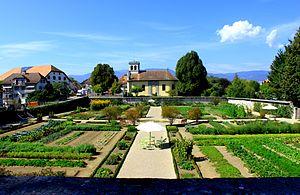
Suisse, canton de Vaud, Château de Prangins.